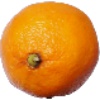
Label: lemon_meyer